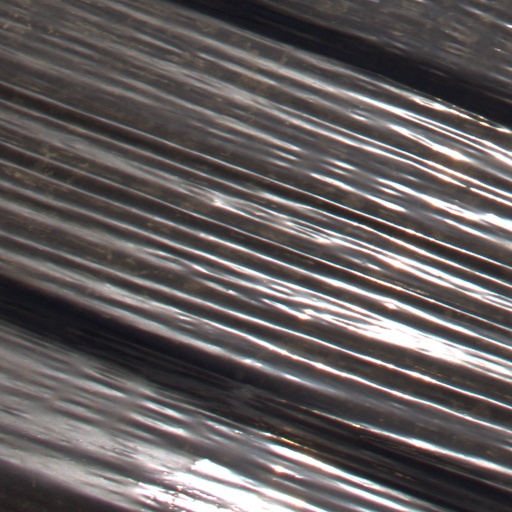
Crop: Jerusalem artichoke